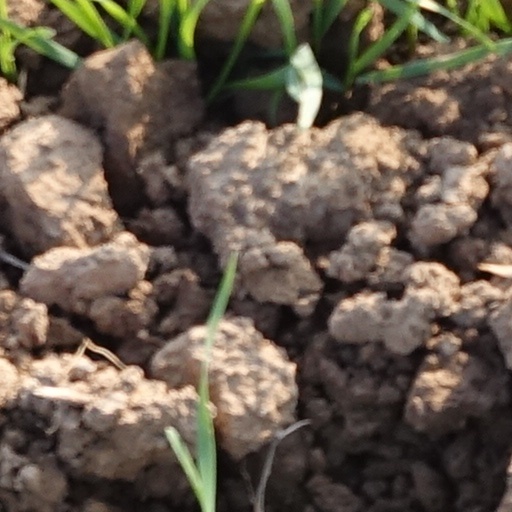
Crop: wheat